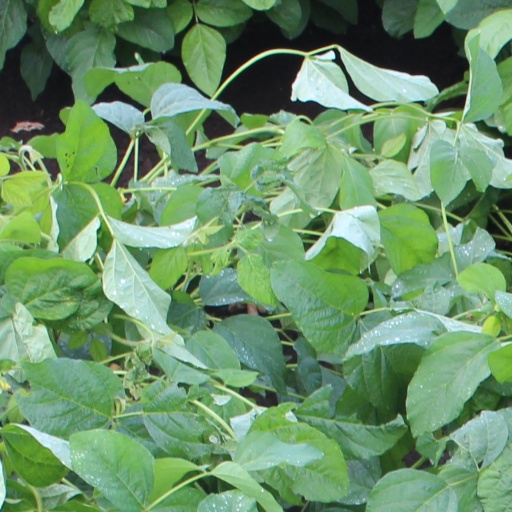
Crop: soybean